Förderverein Romanische Kirchen Köln

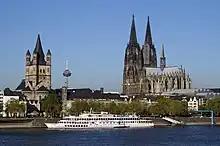
The Romanesque Groß St. Martin and the Gothic Cologne Cathedral.

The Förderverein Romanische Kirchen Köln e. V. is a German association which financially and conceptually supports the research, restoration and preservation of Romanesque churches in Cologne. It was founded in 1981 and also organises public relations, guided tours and lectures to improve public awareness of these churches. Günter Heidecke was one of its founders and also acted as its chairman until 2002.